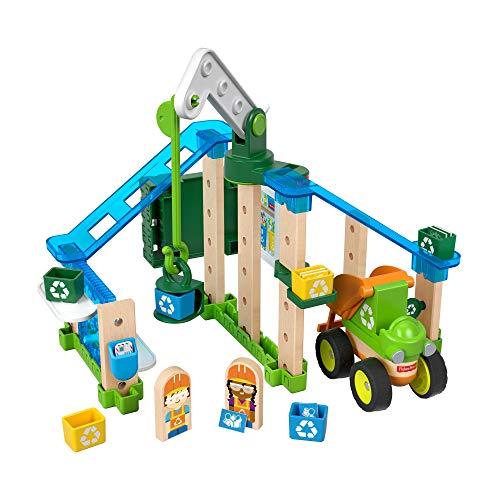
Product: Fisher-Price Wonder Makers Design System Lift & Sort Recycling Center - 35+ Piece Building and Wooden Track Play Set for Ages 3 Years & Up
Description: Kids ages 3 years and older can design, build, and create their own stories with this recycling center play set.
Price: $24.99
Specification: ProductDimensions:16.9x17.5x7.2inches|ItemWeight:1.7pounds|ShippingWeight:1.8pounds(Viewshippingratesandpolicies)|ShippingAdvisory:Thisitemmustbeshippedseparatelyfromotheritemsinyourorder.Additionalshippingchargeswillnotapply.|ASIN:B07HY171SF|Itemmodelnumber:GFJ12|Manufacturerrecommendedage:36months-7years